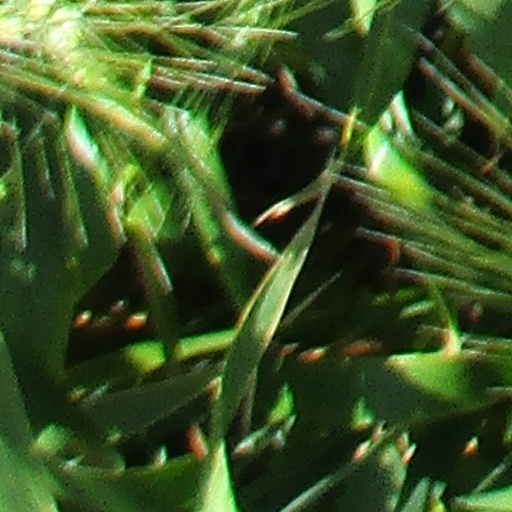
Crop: wheat